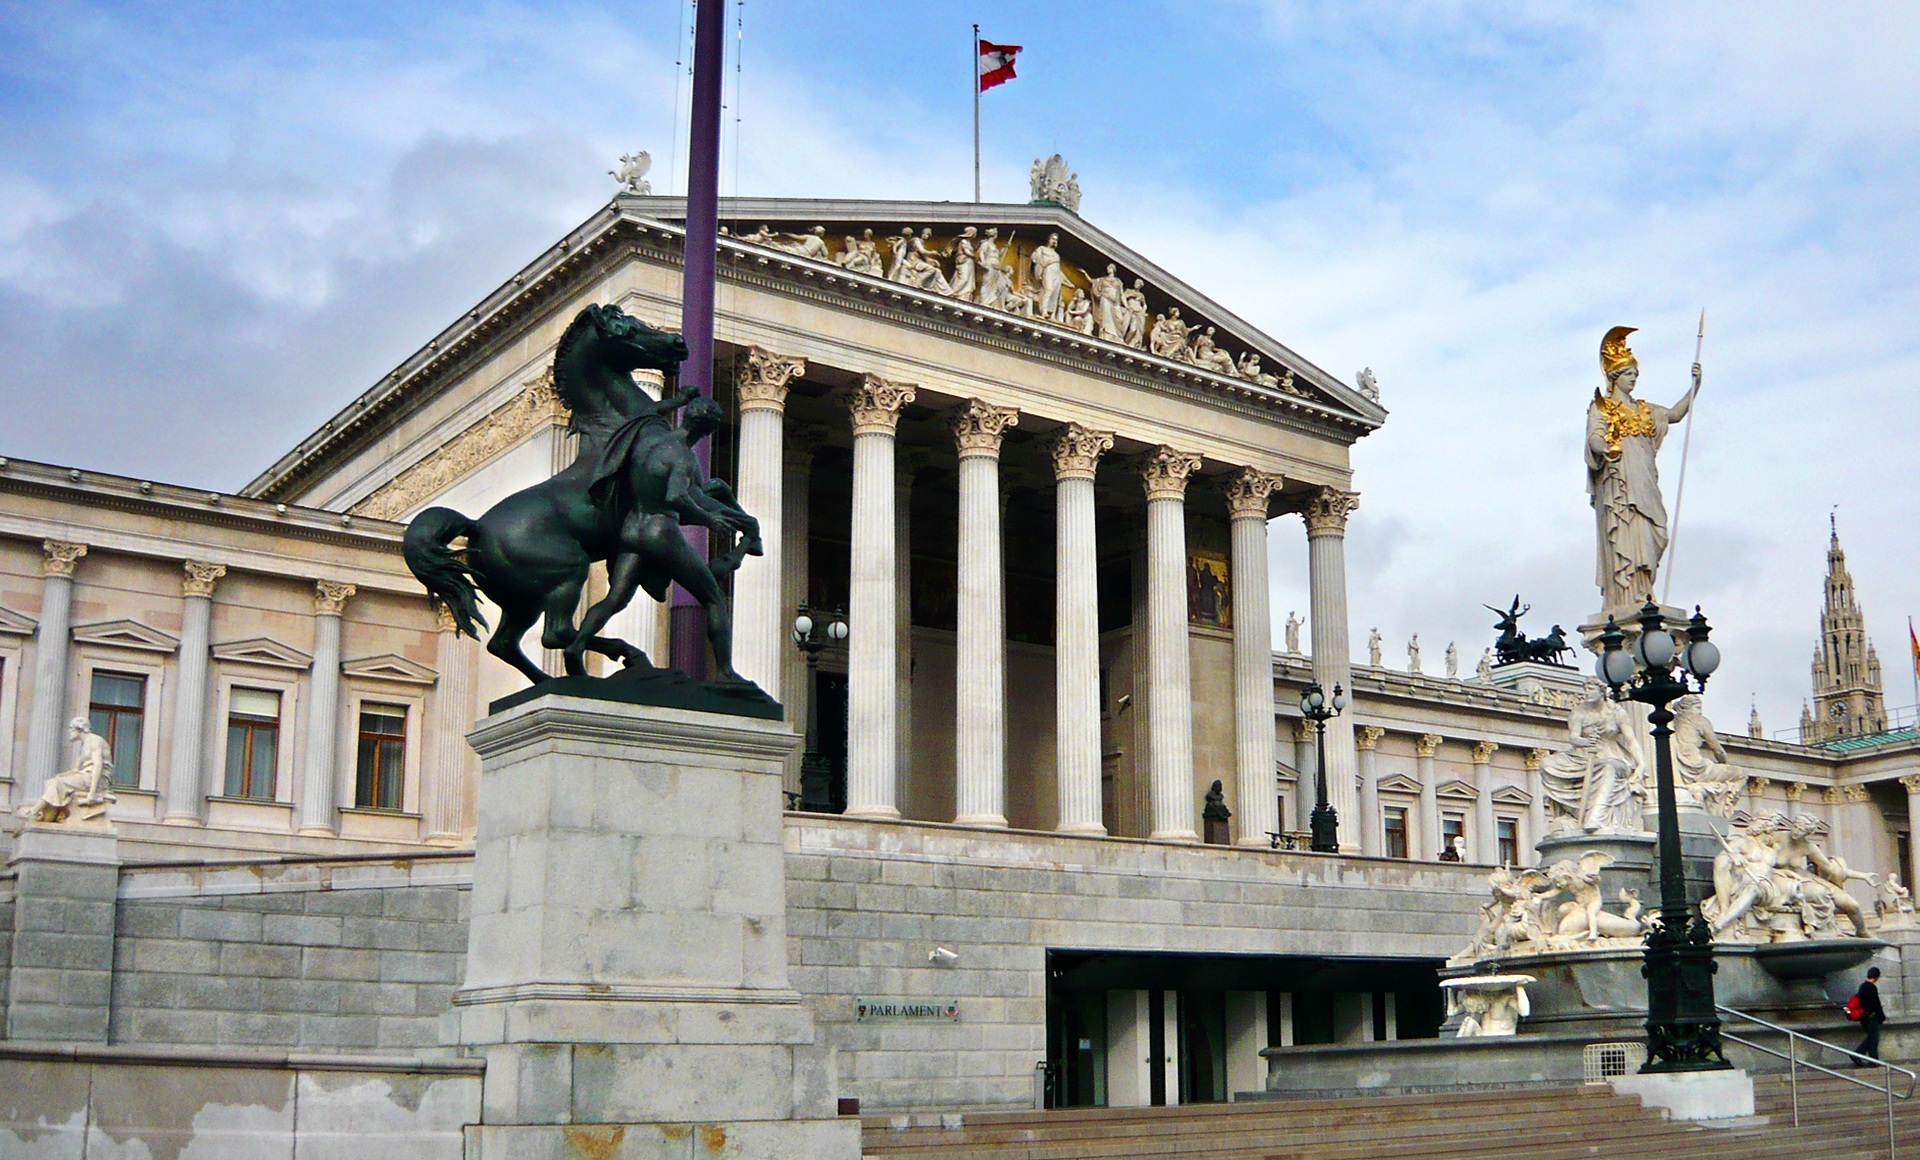
architecture, structure, building, palace, city, monument, travel, statue, flag, plaza, landmark, facade, tourism, austria, sculpture, tour, stairs, vienna, culture, history, town square, policy, ancient rome, the parliament, ancient history, ancient roman architecture, ringstrasse